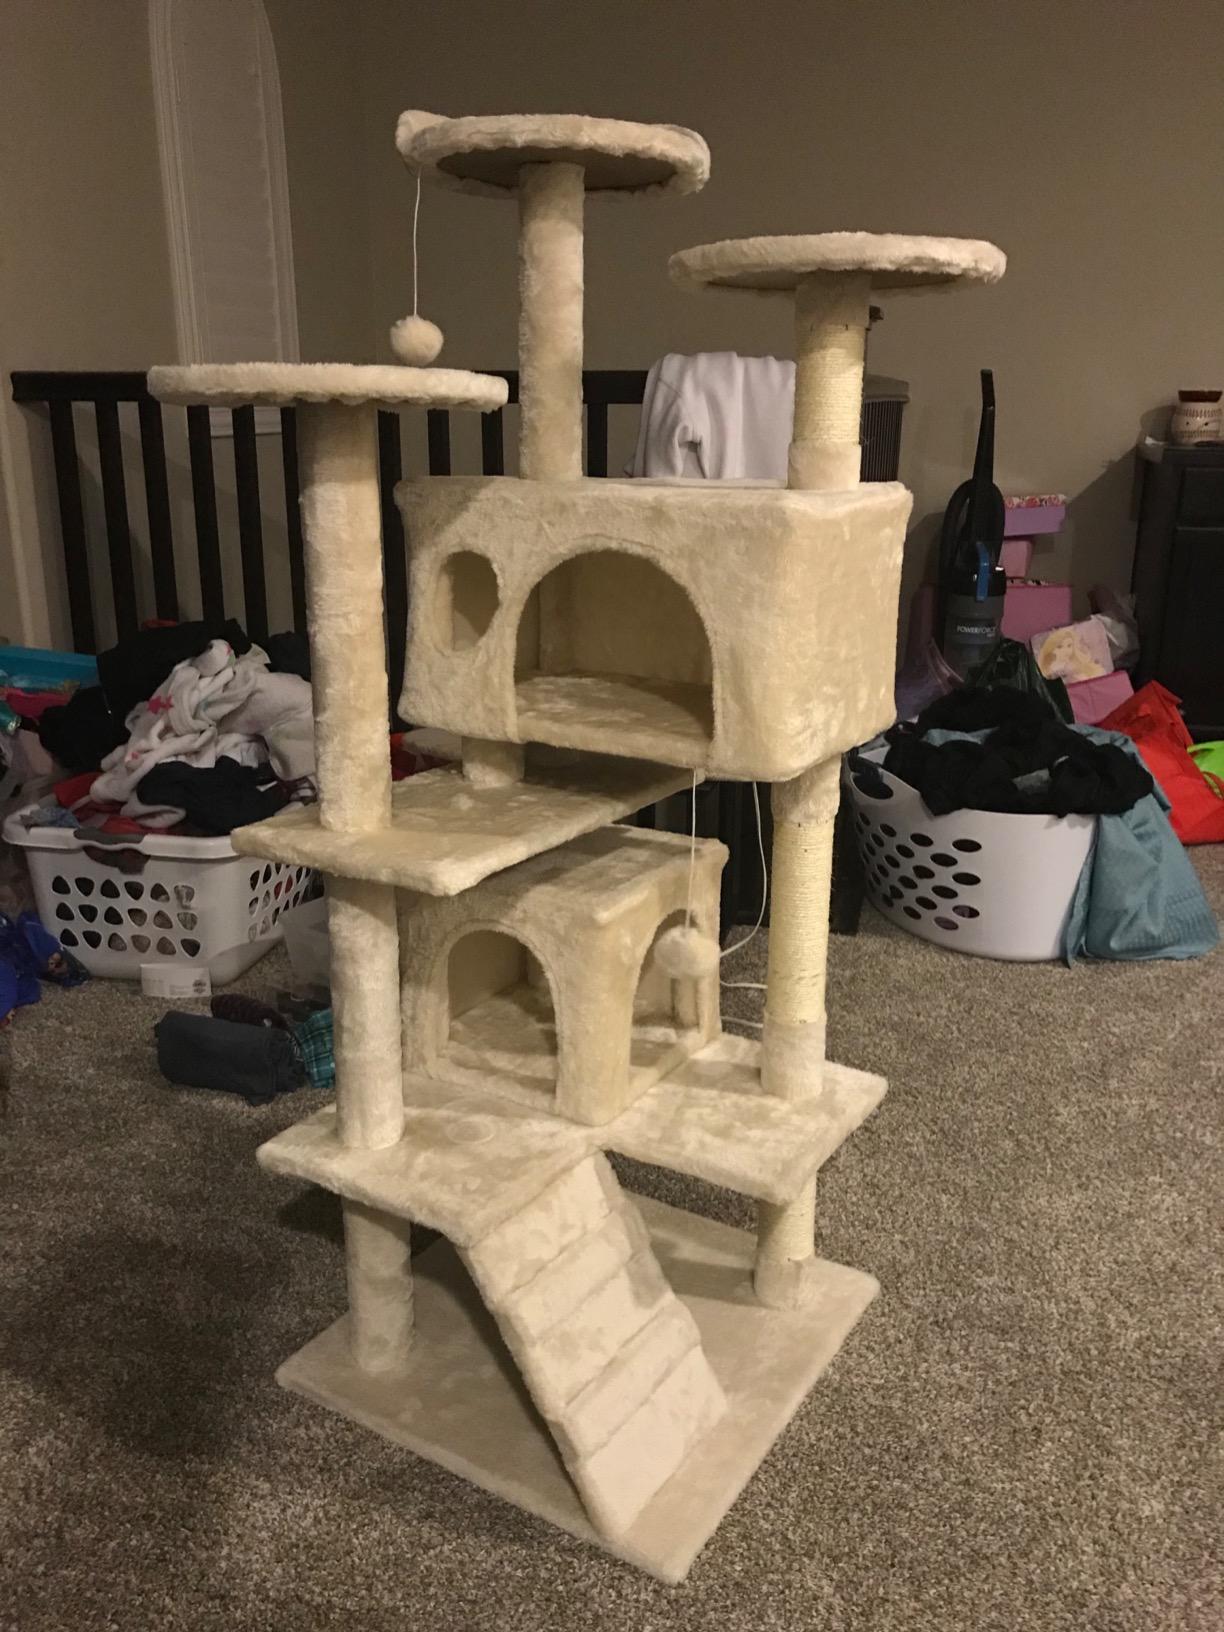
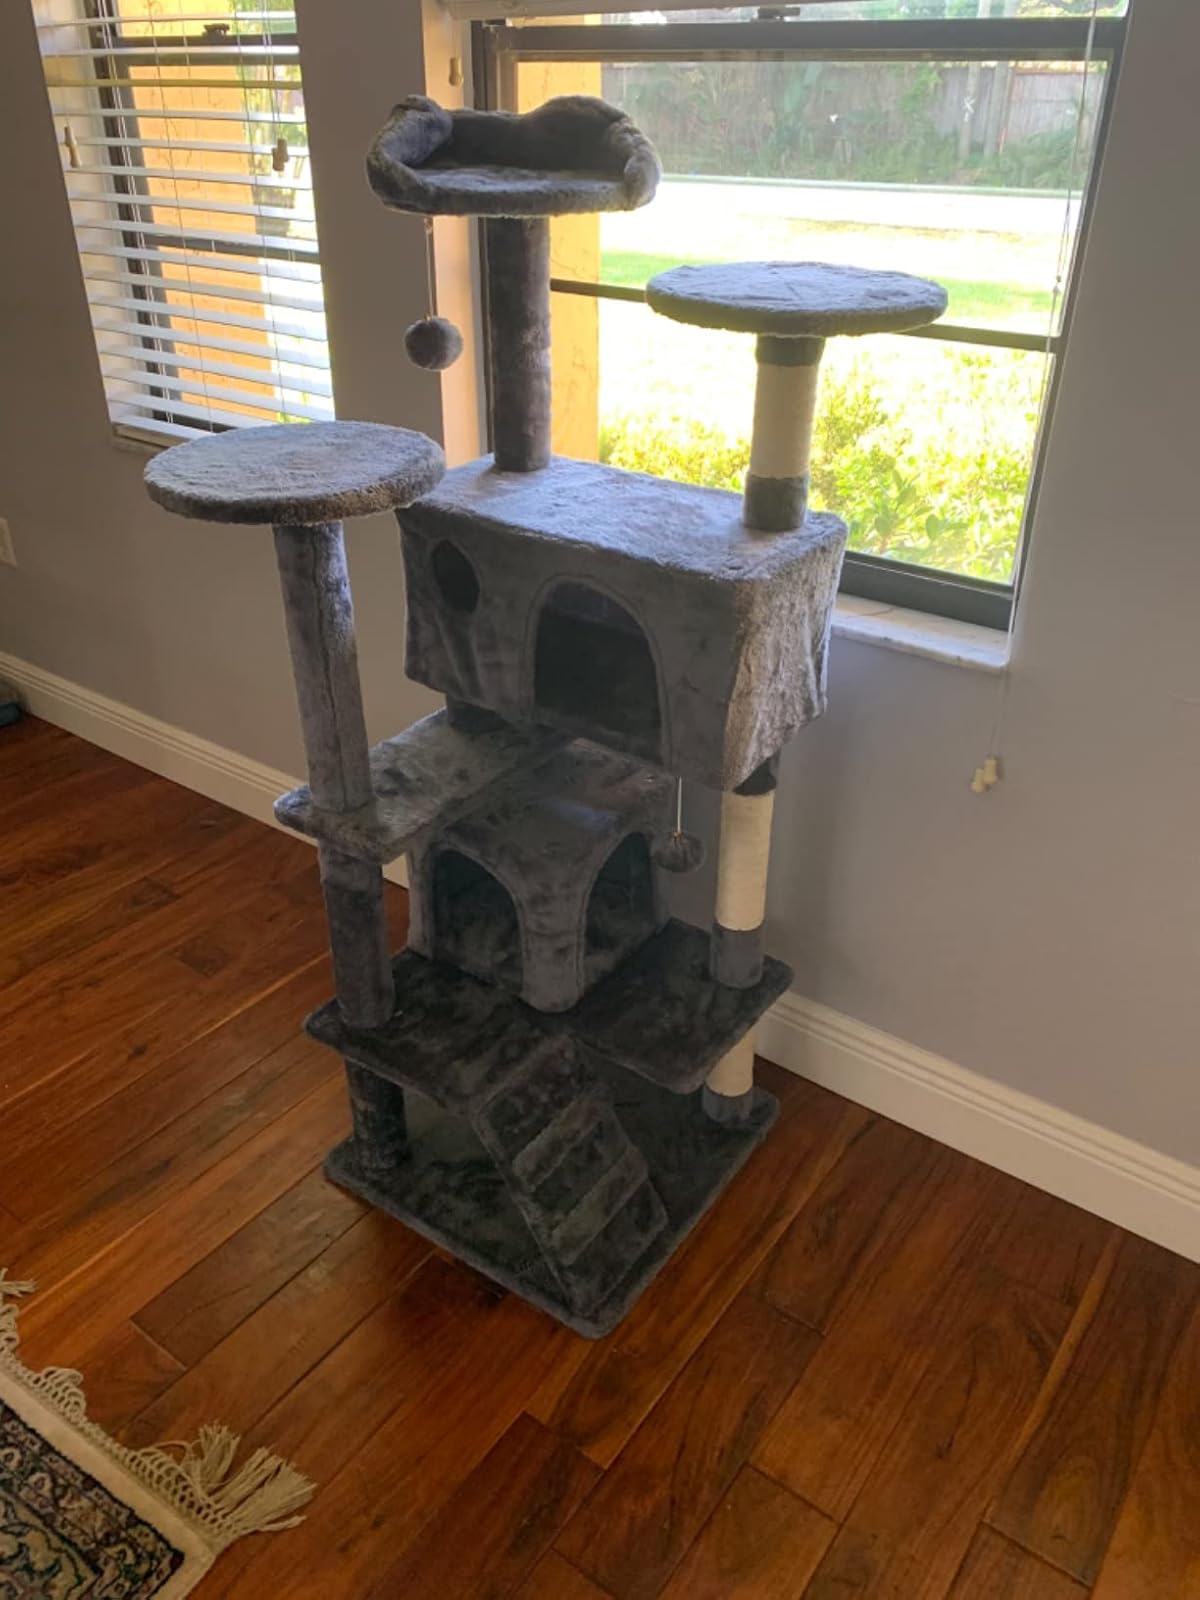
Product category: items_cat tree
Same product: no